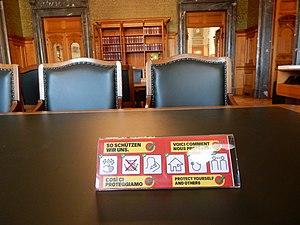
La 51ᵉ législature de l'Assemblée fédérale suisse comprend la législature du Conseil national suisse qui s'étend de sa séance constitutive en décembre 2019 jusqu'en 2023, ainsi que la période correspondante pour le Conseil des Etats. Elle est la résultante des élections fédérales suisses de 2019.